João W. Nery

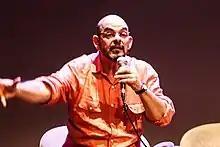

João W. Nery (12 February 1950 – 26 October 2018), was a Brazilian writer, psychologist, and LGBT activist. He was the first transgender man to have undergone sex-change surgery in Brazil; Dr. Roberto Farina performed the surgery in 1977.